Katie Gearlds

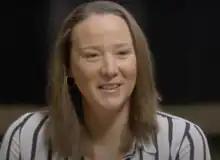
Gearlds in 2022

Kathryn Ann Gearlds (born October 26, 1984) is an American women's basketball coach and former forward, who is the current head coach of the Purdue Boilermakers. She is also the former women's basketball head coach of the Marian Knights. She played college basketball at Purdue for coaches Kristy Curry and Sharon Versyp from 2003 to 2007 and played in the Women's National Basketball Association (WNBA) for three seasons from 2007 to 2009.